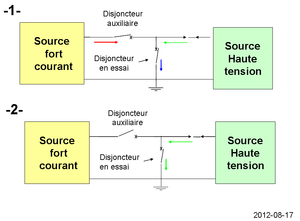
Des essais d'établissement et de coupure sont exigés par la norme internationale CEI 62271-100 pour démontrer les performances d'un disjoncteur à haute tension à courant alternatif. Les normes ANSI/IEEE ont des spécifications similaires qui sont harmonisées en grande partie avec celles de la CEI.